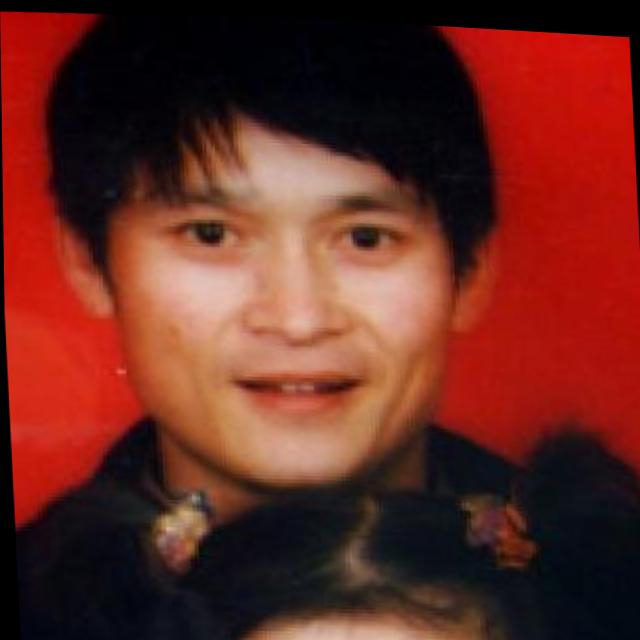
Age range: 21-44